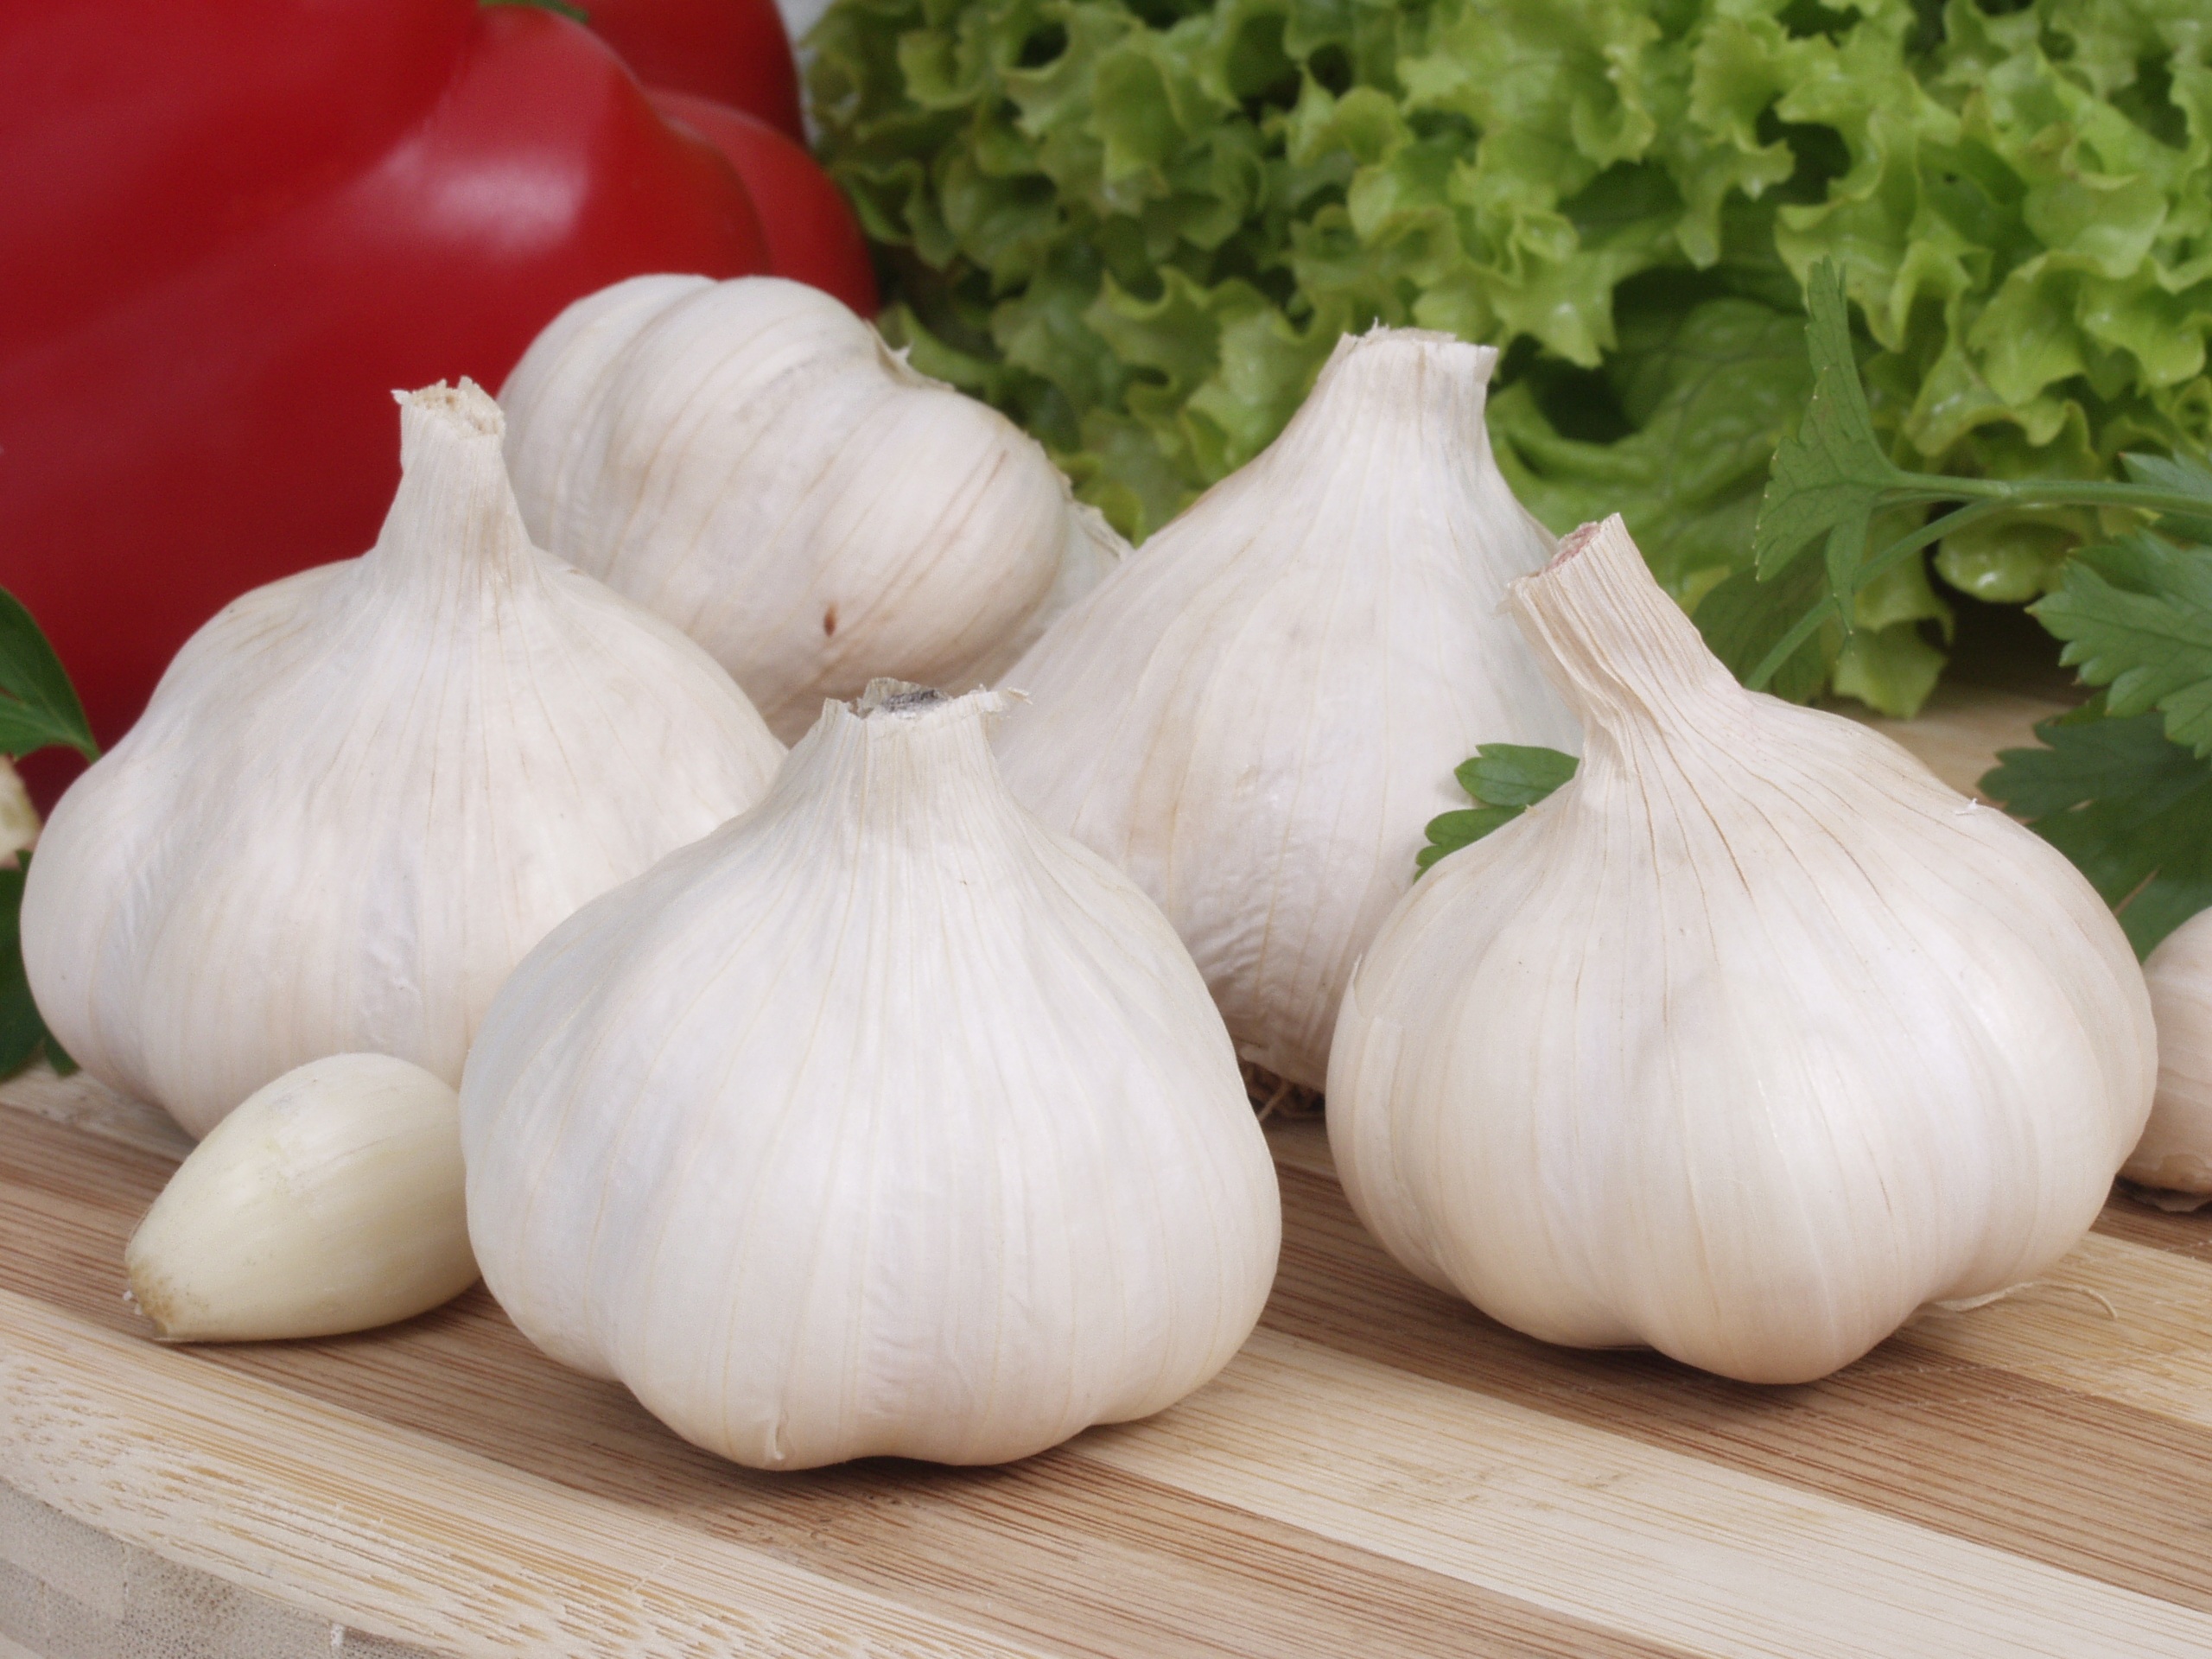
plant, white, food, spice, garlic, produce, vegetable, kitchen, healthy, head, cloves, flowering plant, shallot, the smell of, garlic g wkowaty, land plant, onion genus